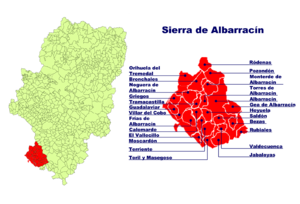
Sierra de Albarracín est une comarque aragonaise située dans la Province de Teruel. Son chef-lieu est Albarracín.